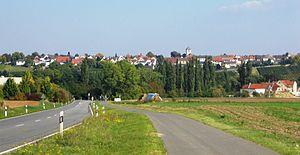
Wicker est un quartier de Flörsheim am Main comptant environ 3 500 habitants.